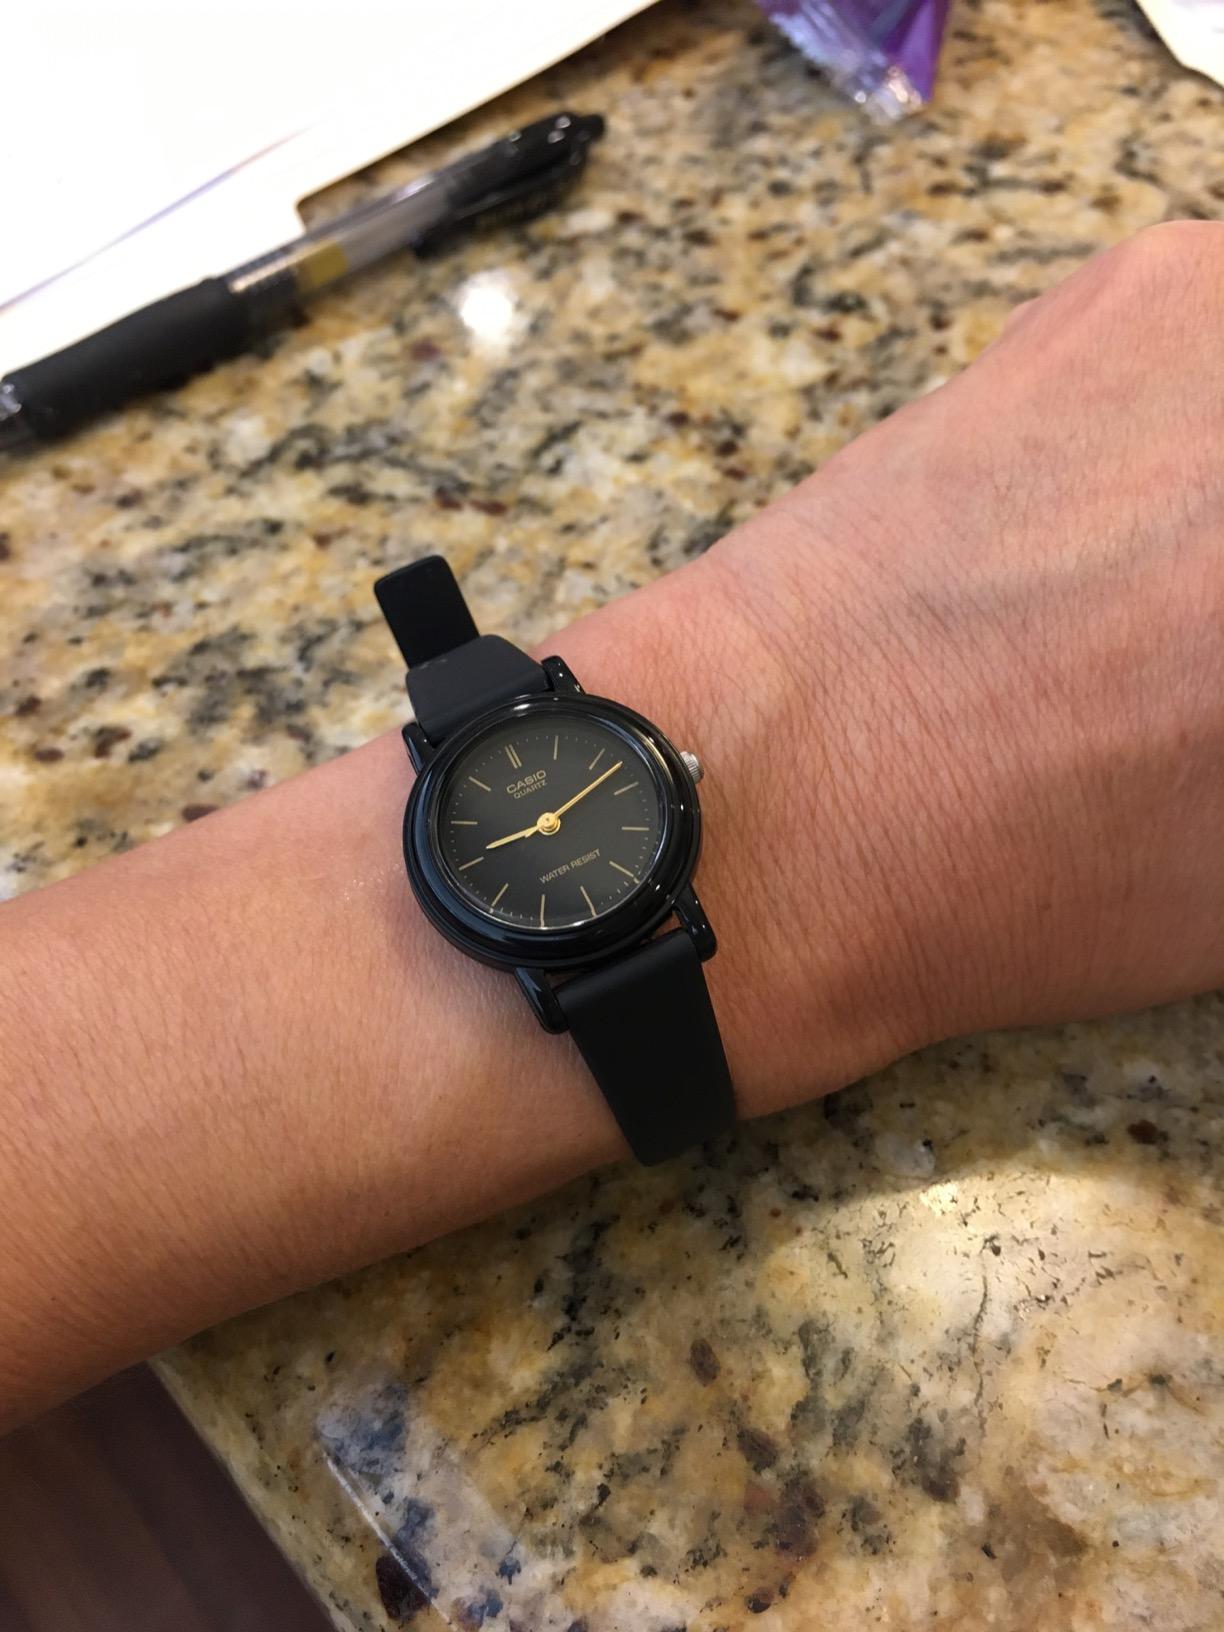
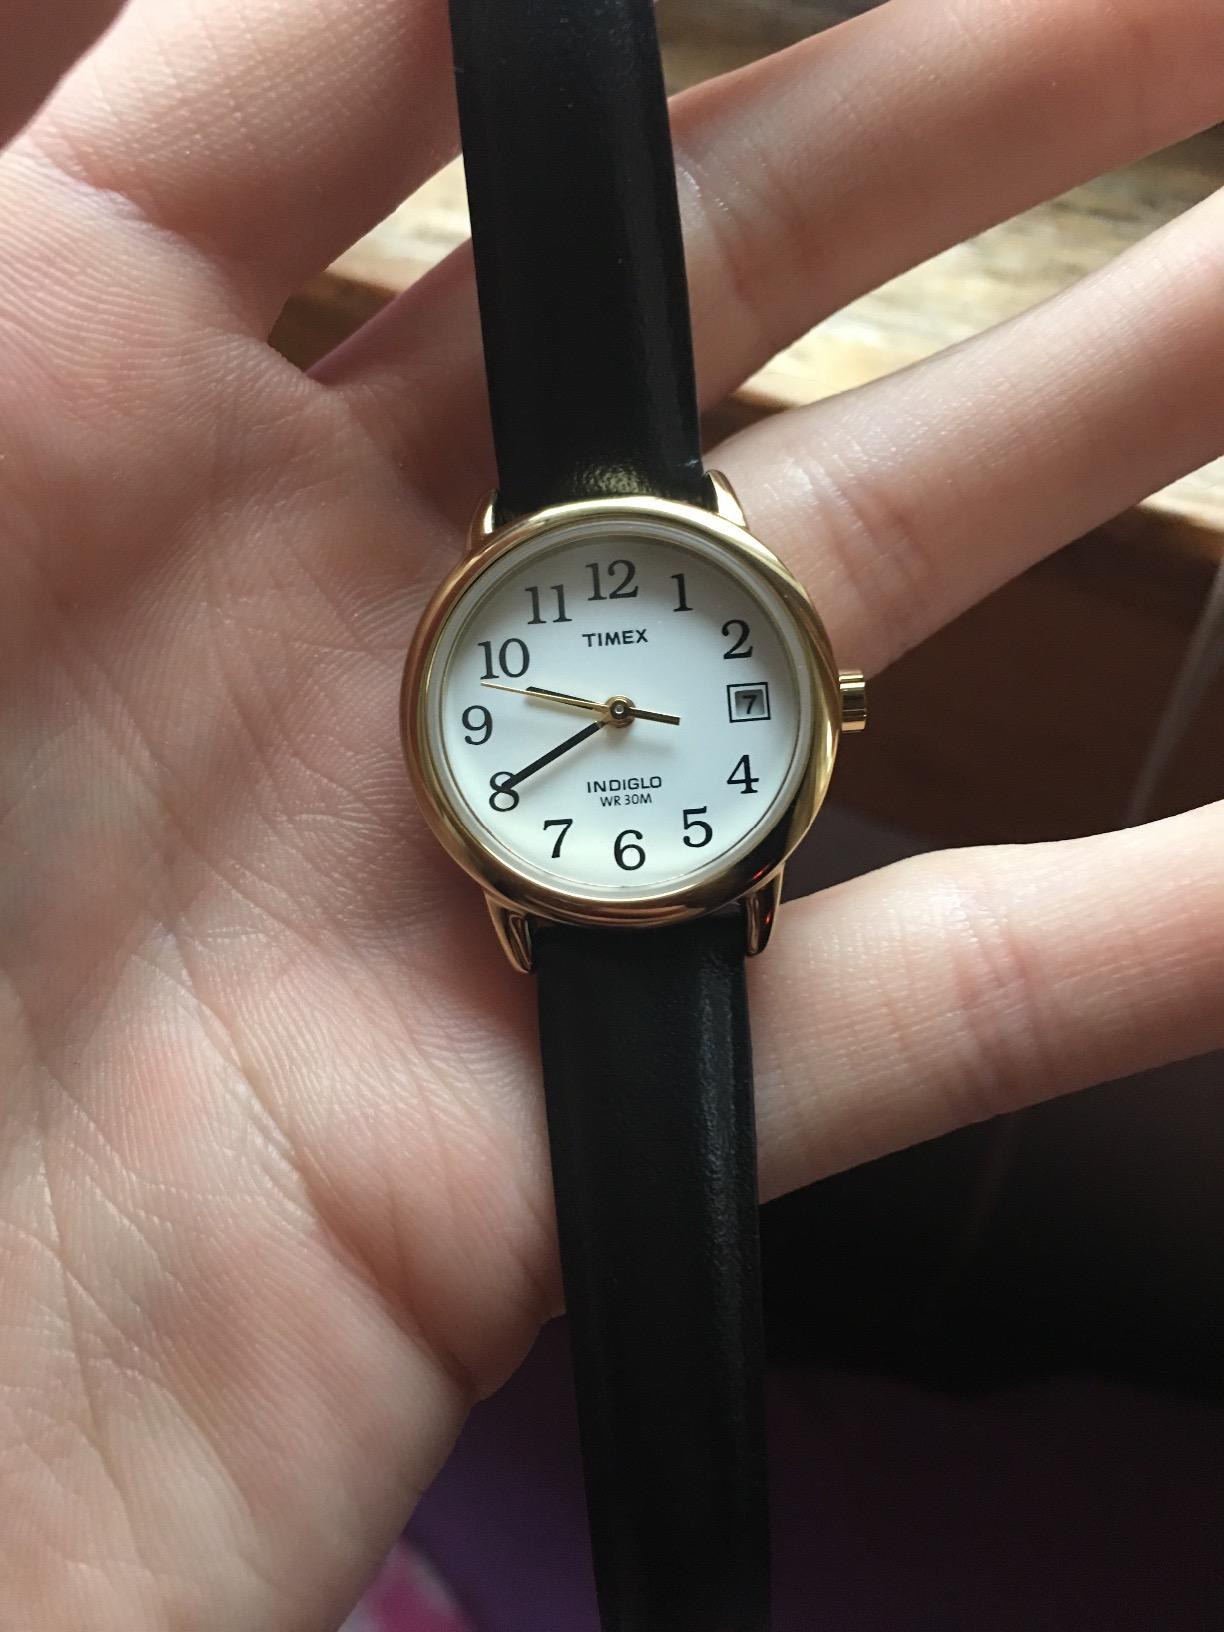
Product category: accessories_watch
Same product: no